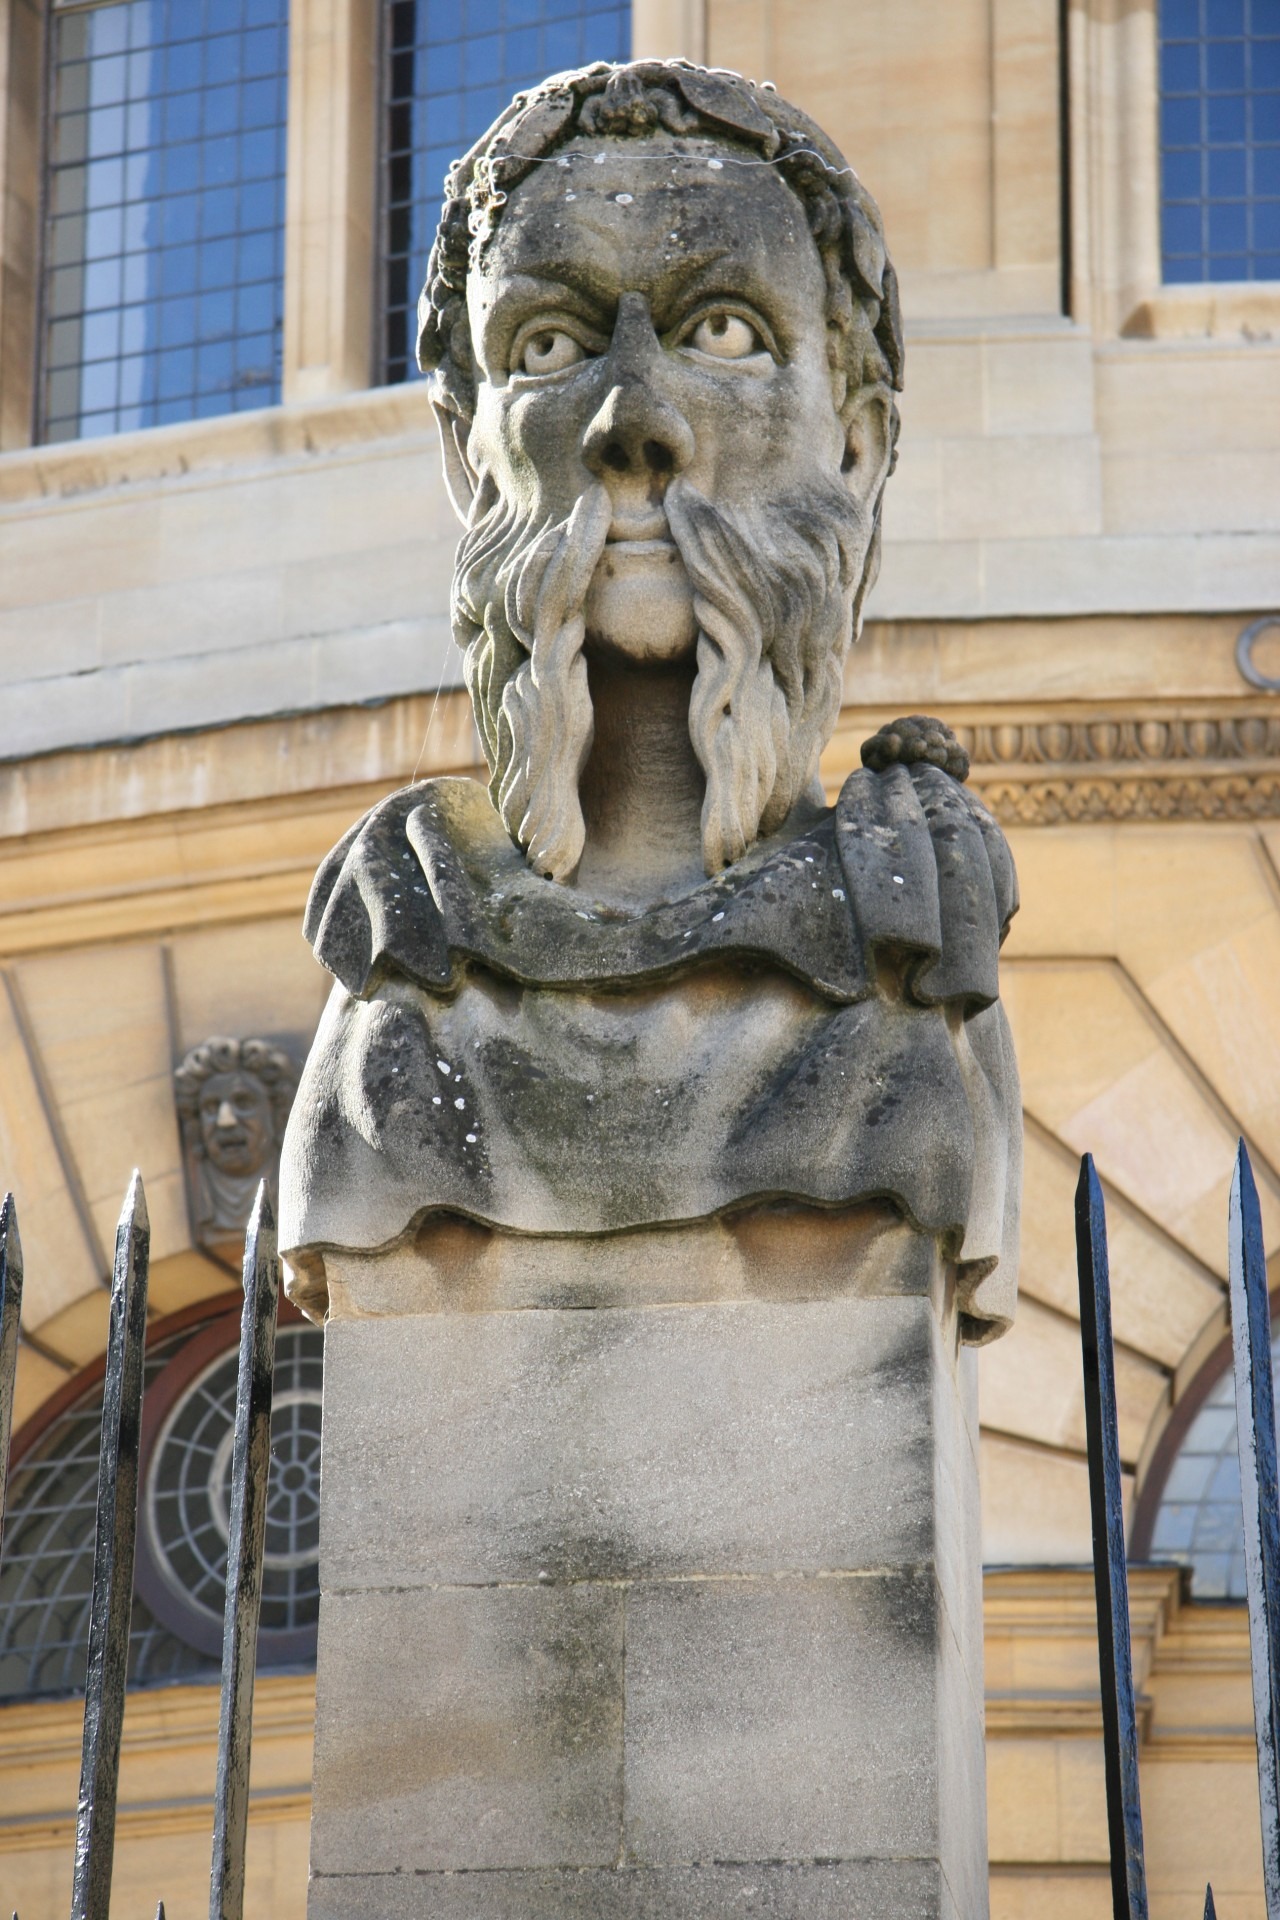
architecture, monument, tourist, travel, europe, statue, ancient, landmark, exterior, historic, tourism, education, outdoors, uk, england, sculpture, art, courtyard, temple, university, british, european, famous, english, britain, carving, oxford, oxfordshire, college, traditional, ancient history